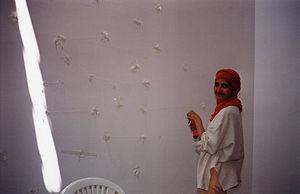
Safaa Erruas, née en 1976 à Tétouan, est une artiste marocaine.